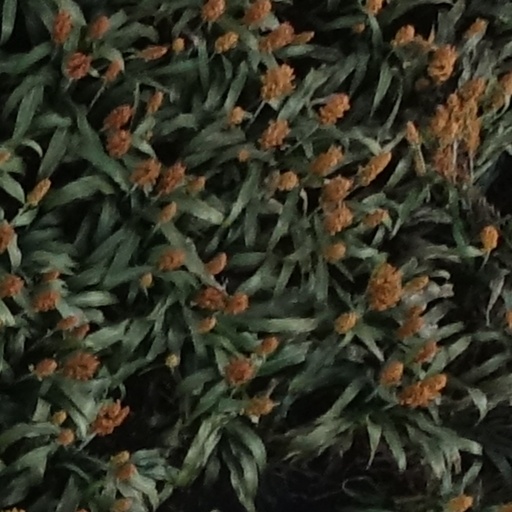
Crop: sorghum